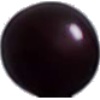
Label: Cherry Wax Black 1